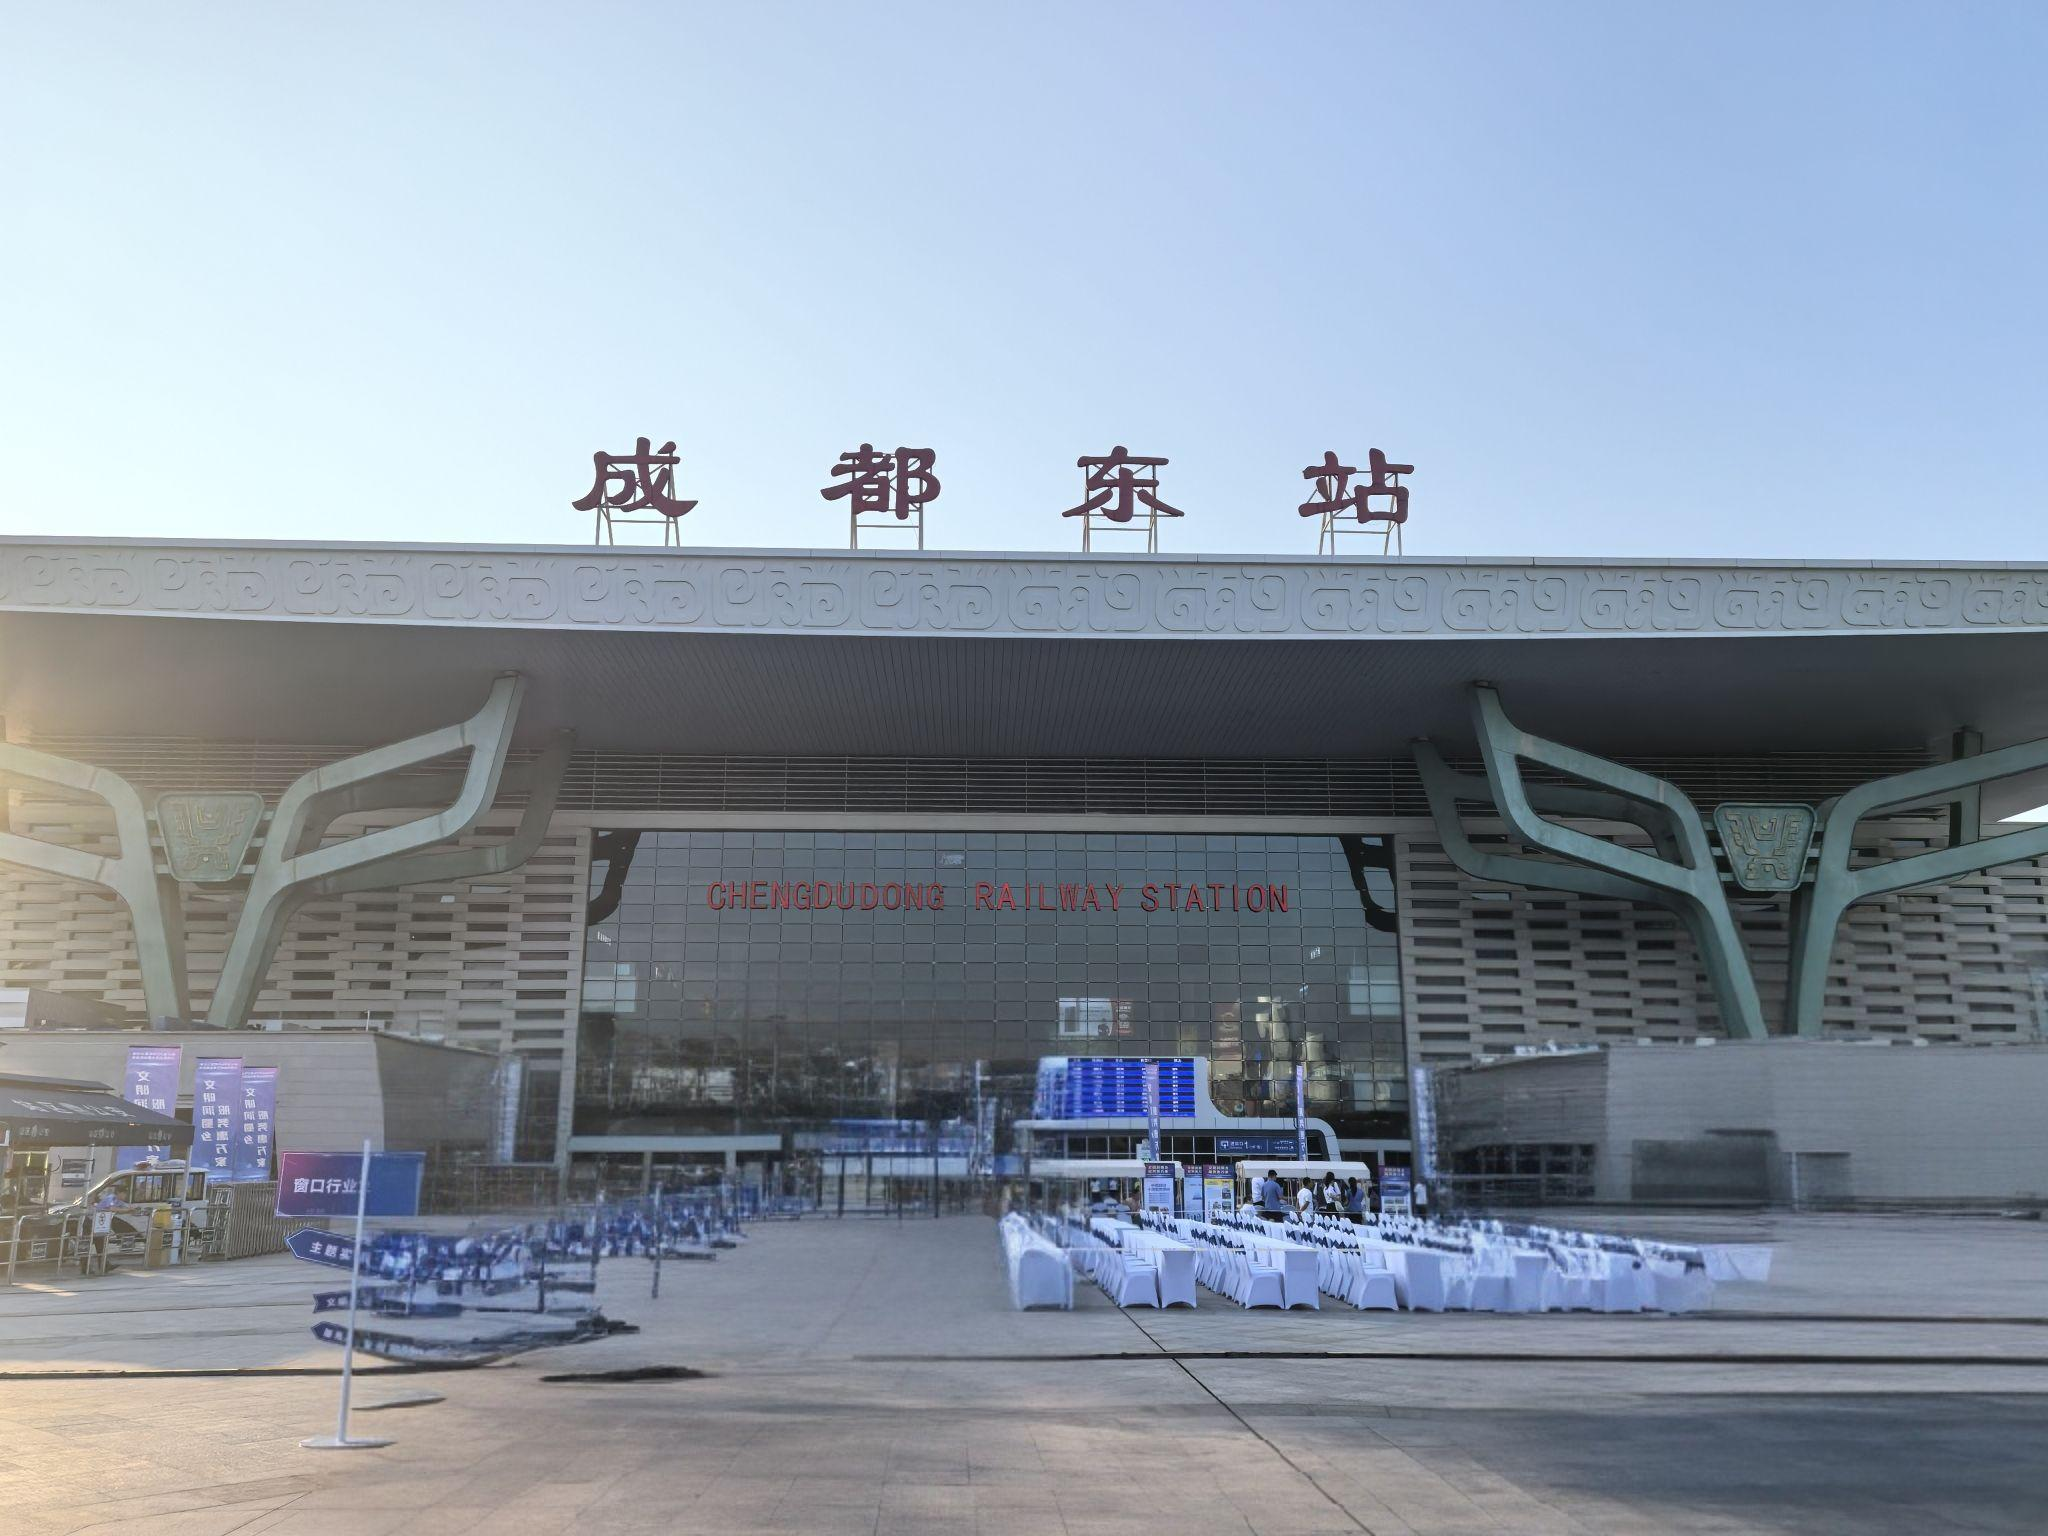
地标名称：成都东站
所在城市：成都市·成华区